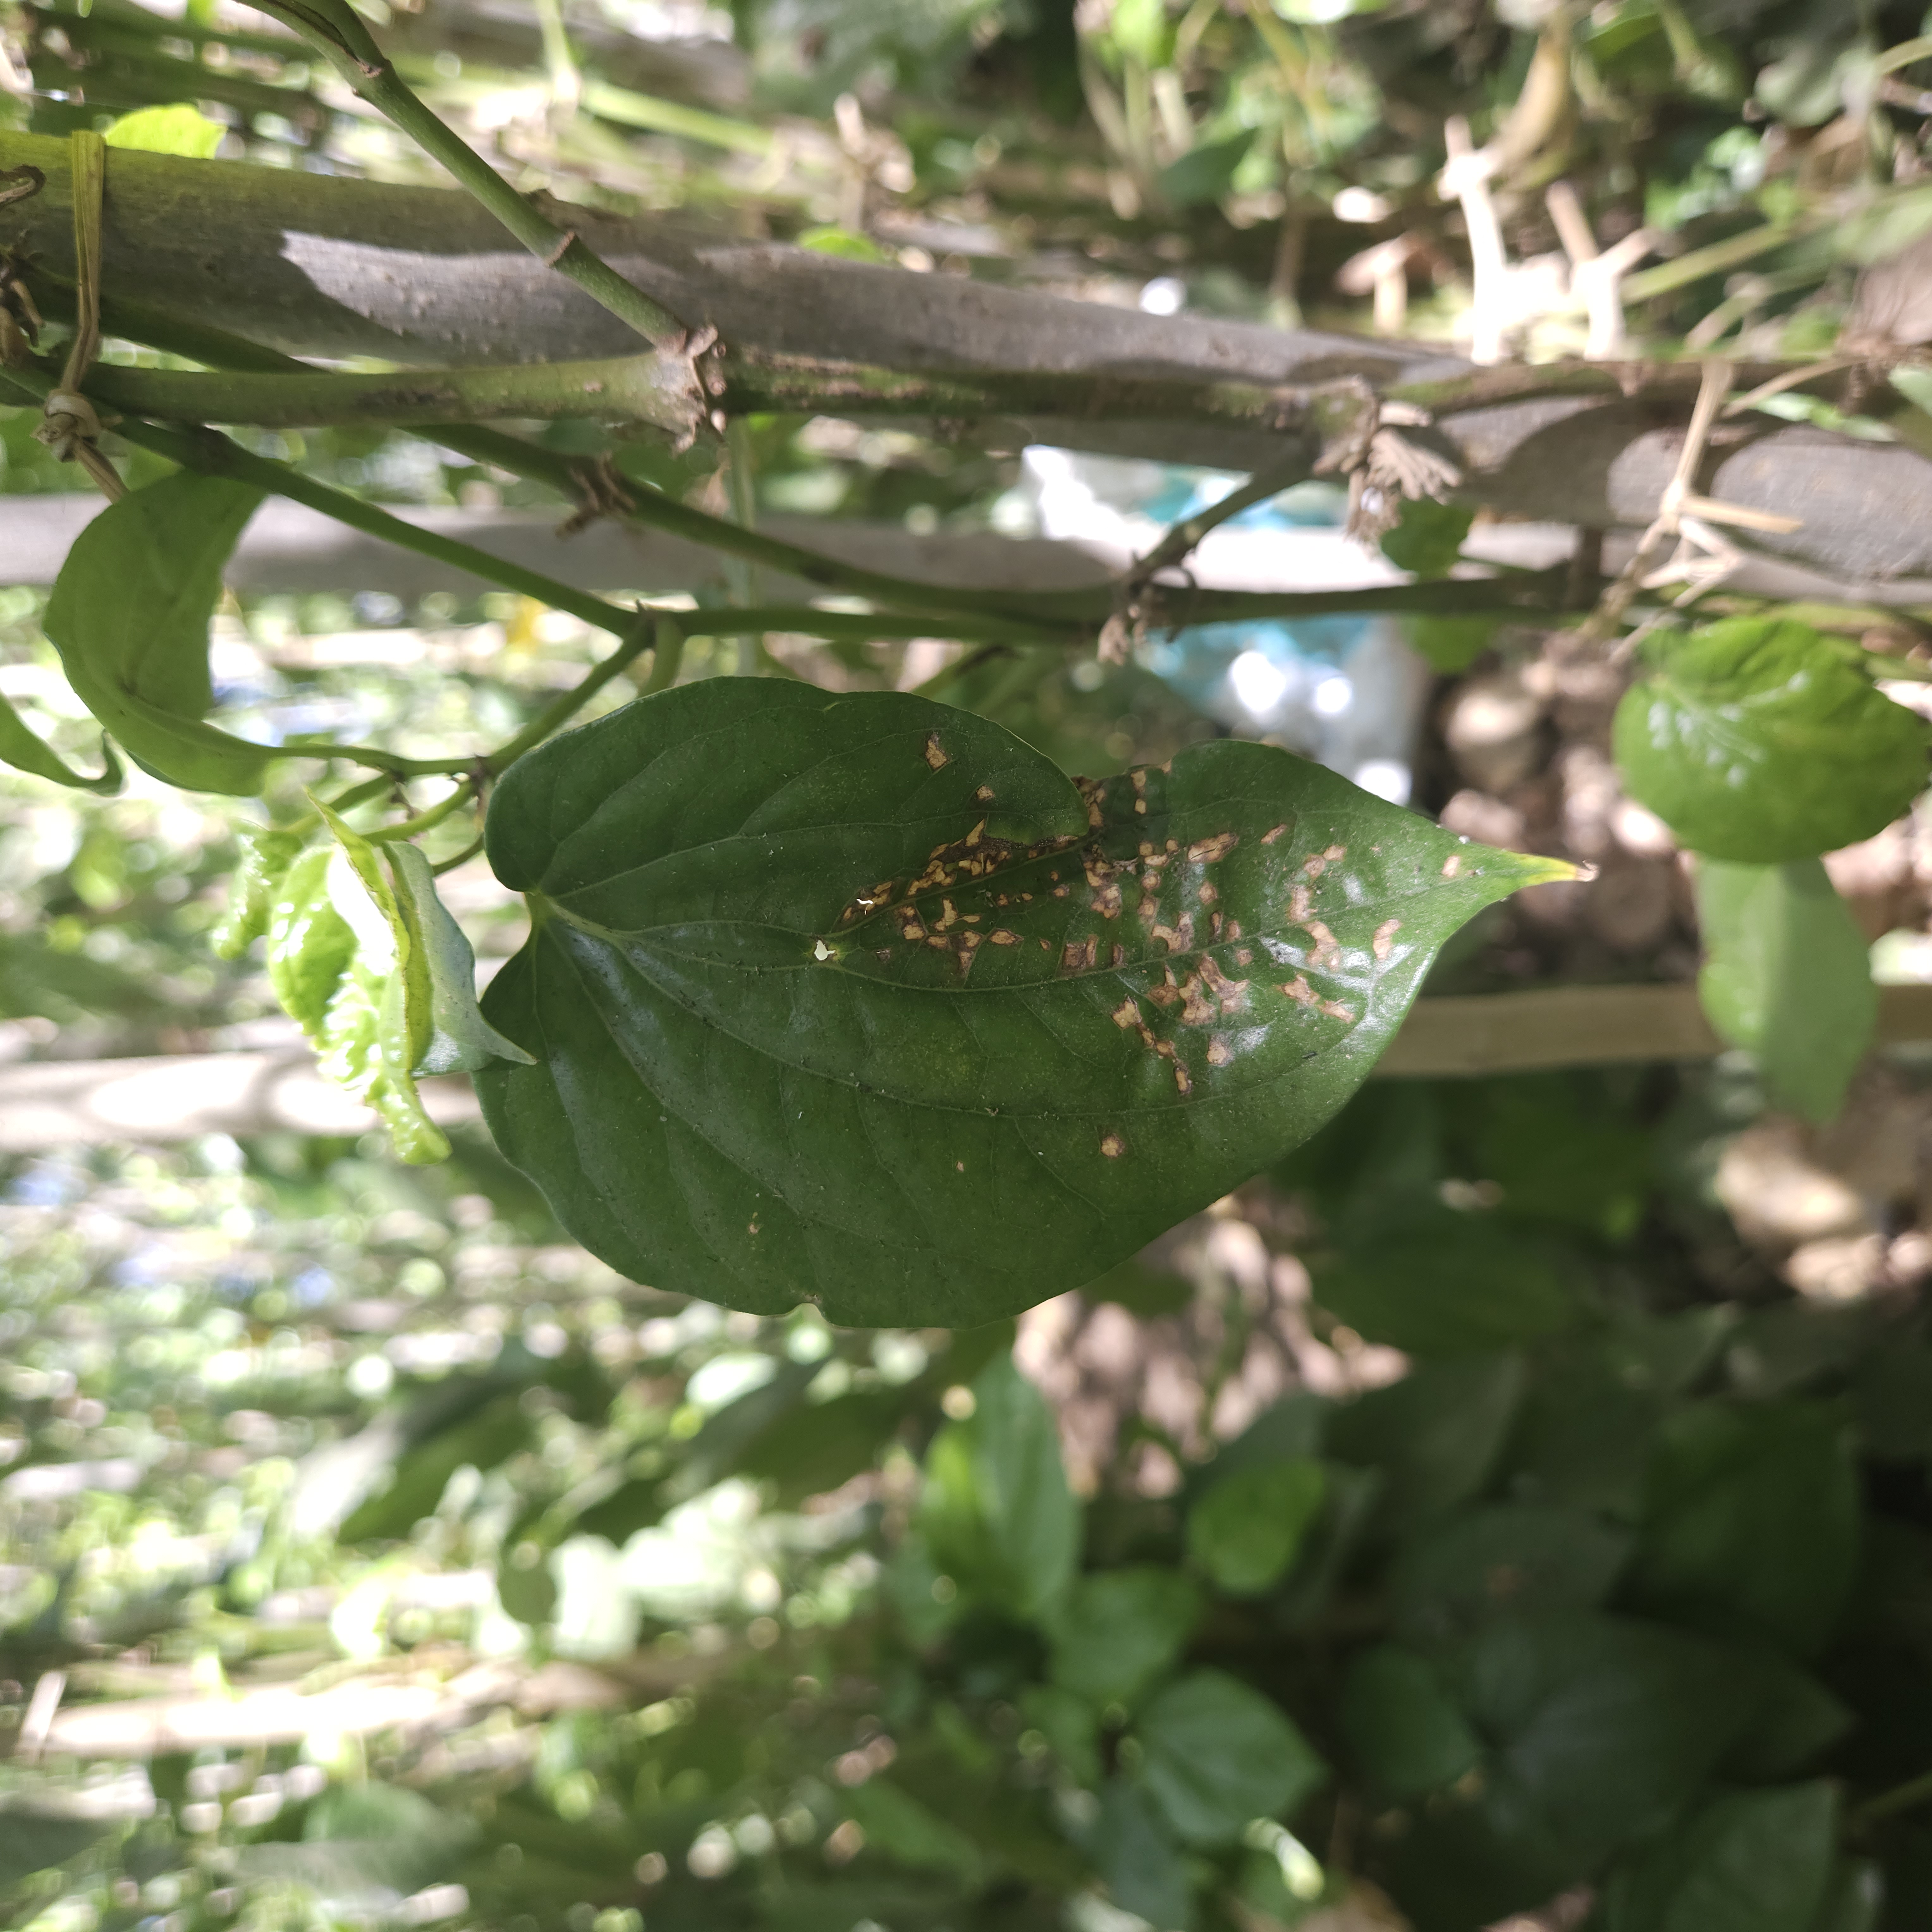
Label: Diseased